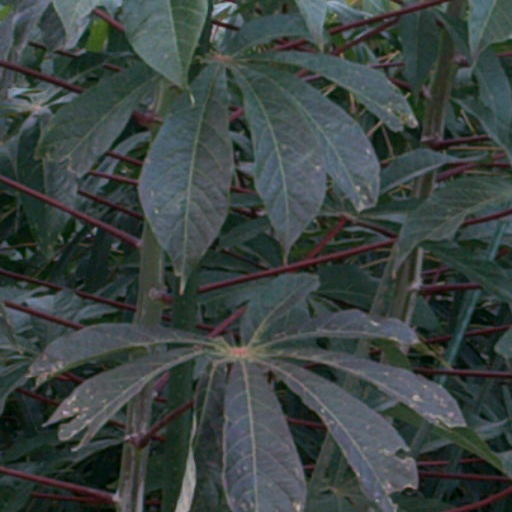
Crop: cassava